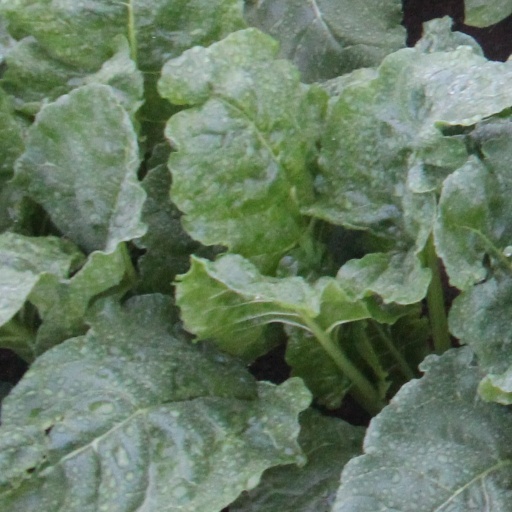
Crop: sugar beet